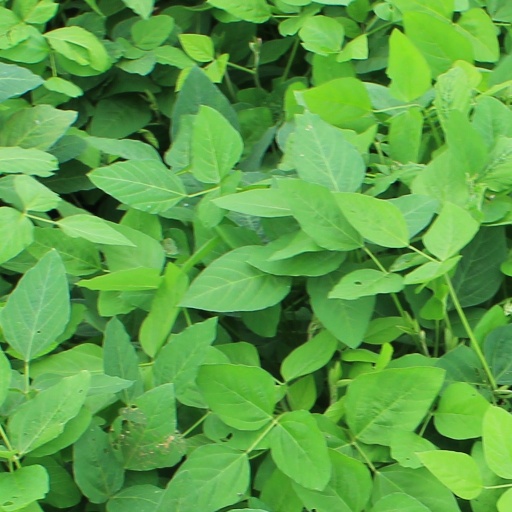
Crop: soybean